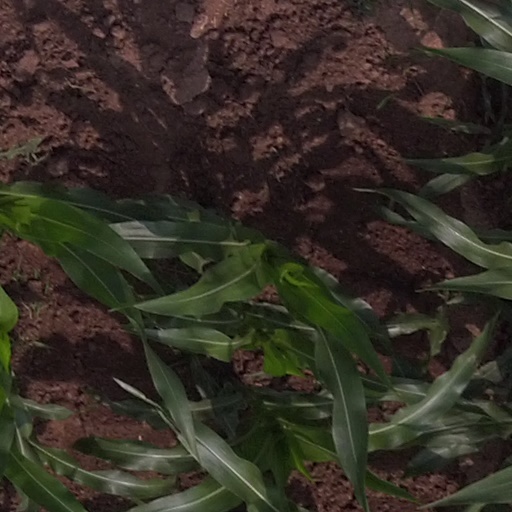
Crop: maize; corn